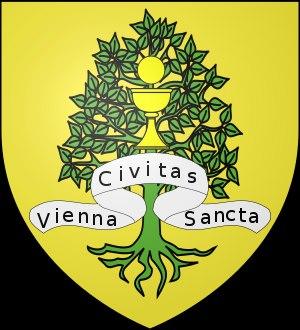
L'histoire de Vienne inventorie, étudie et interprète l'ensemble des événements du passé liés à cette ville.